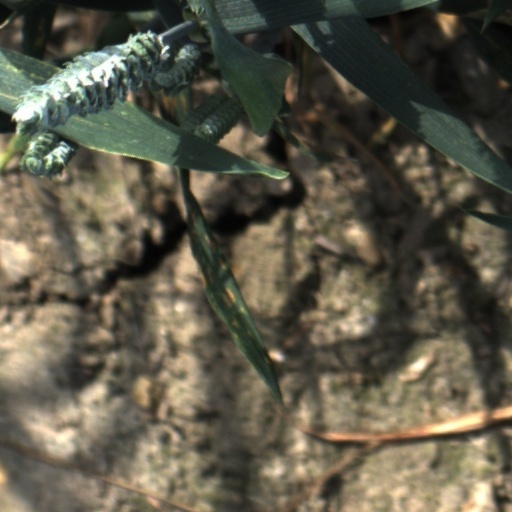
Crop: wheat